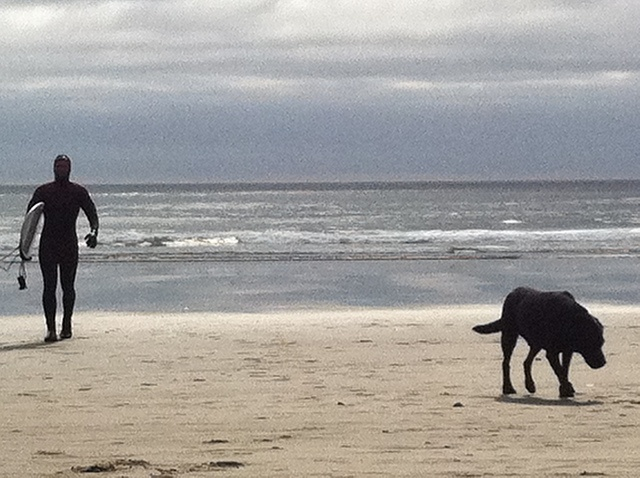
A man walking with a dog on a beach with a surfboard.
Man walking from ocean with surfboard in hand and dog walking on beach
The man is carrying a surfboard behind a dog on the beach.
A surfer walking across the beach with his board and his dog
A man in a full wet suit with a surfboard under his arm and a dog in front of him on the beach.